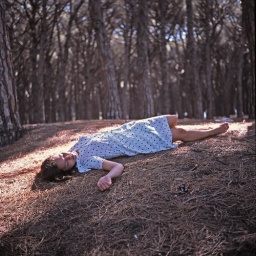
photo taken in the pine forest at Cecina, Tuscany with fuji provia 400 slide film